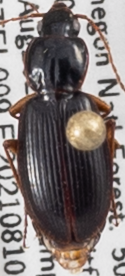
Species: Synuchus impunctatus
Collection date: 2021-08-10
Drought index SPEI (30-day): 1.19
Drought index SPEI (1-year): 0.212
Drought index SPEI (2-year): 1.546